Mojave Solar Project

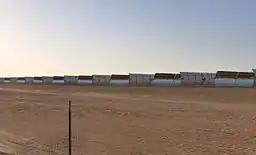
The array of parabolic troughs at the Mojave Solar Project site in their stow position.

Using the desert's solar thermal energy, the facility generates steam in solar steam generators, which expands through a steam turbine generator to produce electrical power from twin, independently operable solar fields, each feeding a 125 MW power island. Generation is provided 100% from sun, no supplement from fossil-based energy sources. There is a gas-fired auxiliary boiler, for each field, only to provide equipment and heat-transfer fluid (HTF) freeze protection, when temperatures fall below .